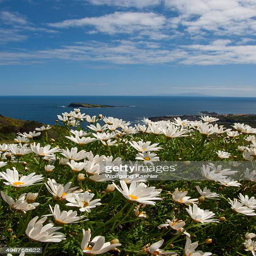
daisy flowers along the shore